Necessary Roughness (TV series)

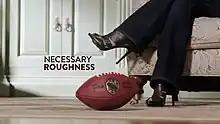
"Necessary Roughness" original intertitle

Necessary Roughness is an American drama television series starring Callie Thorne and Scott Cohen that aired from June 29, 2011, to August 21, 2013. The second season premiered on June 6, 2012. The one-hour drama series was picked up for 12 episodes on January 19, 2011. On January 7, 2013, USA Network announced the series was renewed for a 10-episode third season, which began on June 12, 2013. On November 19, 2013, USA canceled the series after three seasons.